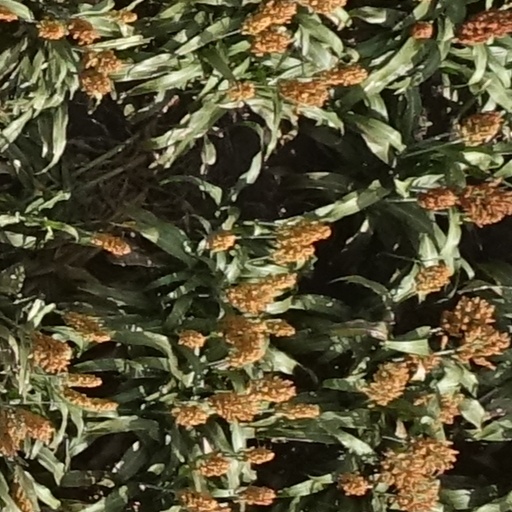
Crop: sorghum